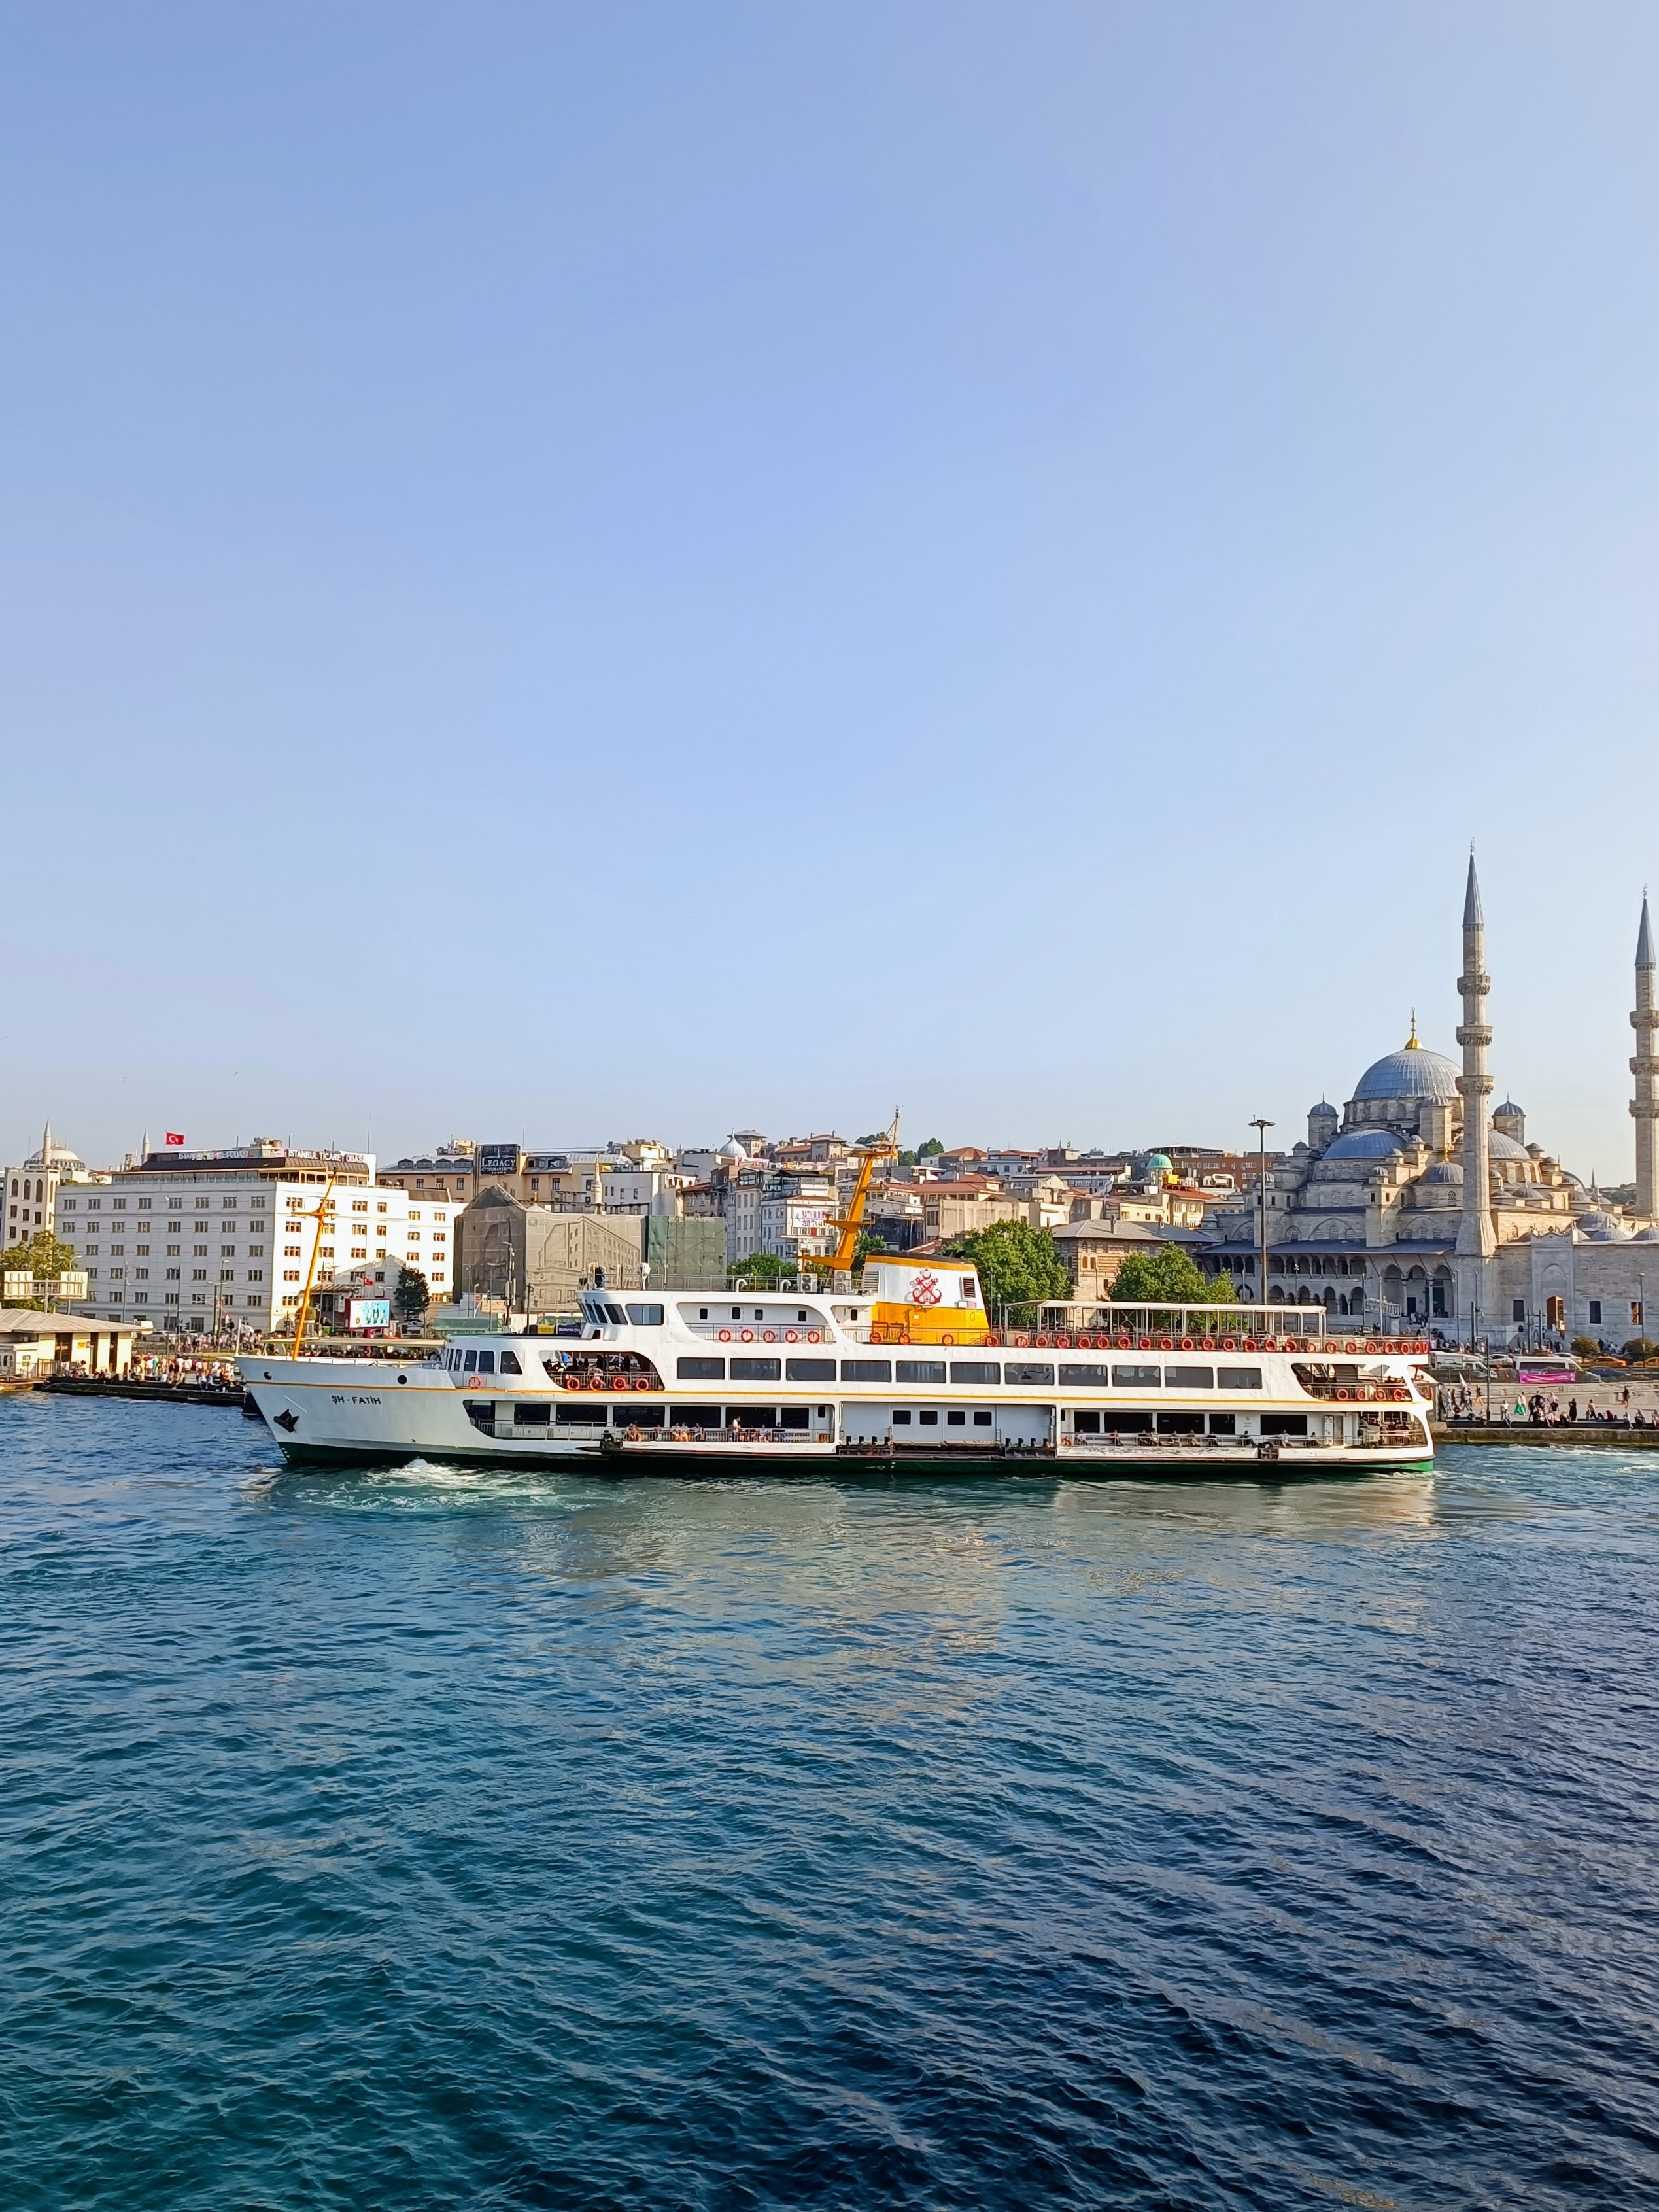
natural, water, sky, building, boat, watercraft, vehicle, transport hub, lake, naval architecture, horizon, waterway, city, cityscape, ship, passenger ship, calm, skyscraper, tower block, mixed use, urban design, harbor, channel, ocean, tower, water transportation, boats and boating equipment and supplies, dock, tourism, reflection, downtown, port, evening, skyline, coast, cloud, vacation, sea, marina, spire, transport, river